Northern and Southern States period

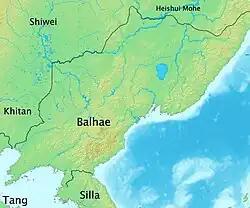
Balhae and Silla in 830

Balhae was founded after Goguryeo had fallen. Its name was another transcribed version of Mohe, a Tungus Tribe speaking a language like Manchurian and Sibe. It was founded in the northern part of former lands of Goguryeo by Dae Joyeong, a former Goguryeo general or chief of Sumo Mohe, after defeating the military of central government of Tang dynasty at the Battle of Tianmenling. Balhae controlled the northern areas of the Korean Peninsula, much of Manchuria, and expanded into present-day Russian Maritime Province.